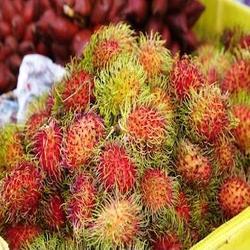
Label: Rambutan